Puerto de Vega

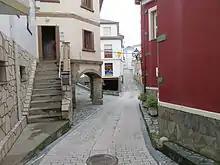
Streets in Puerto de Vega

Puerto de Vega is one of eight parishes (administrative divisions) in Navia, a municipality within the province and autonomous community of Asturias, in northern Spain.